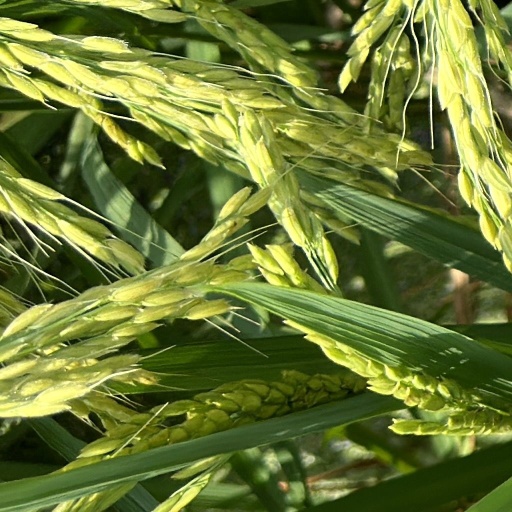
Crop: rice